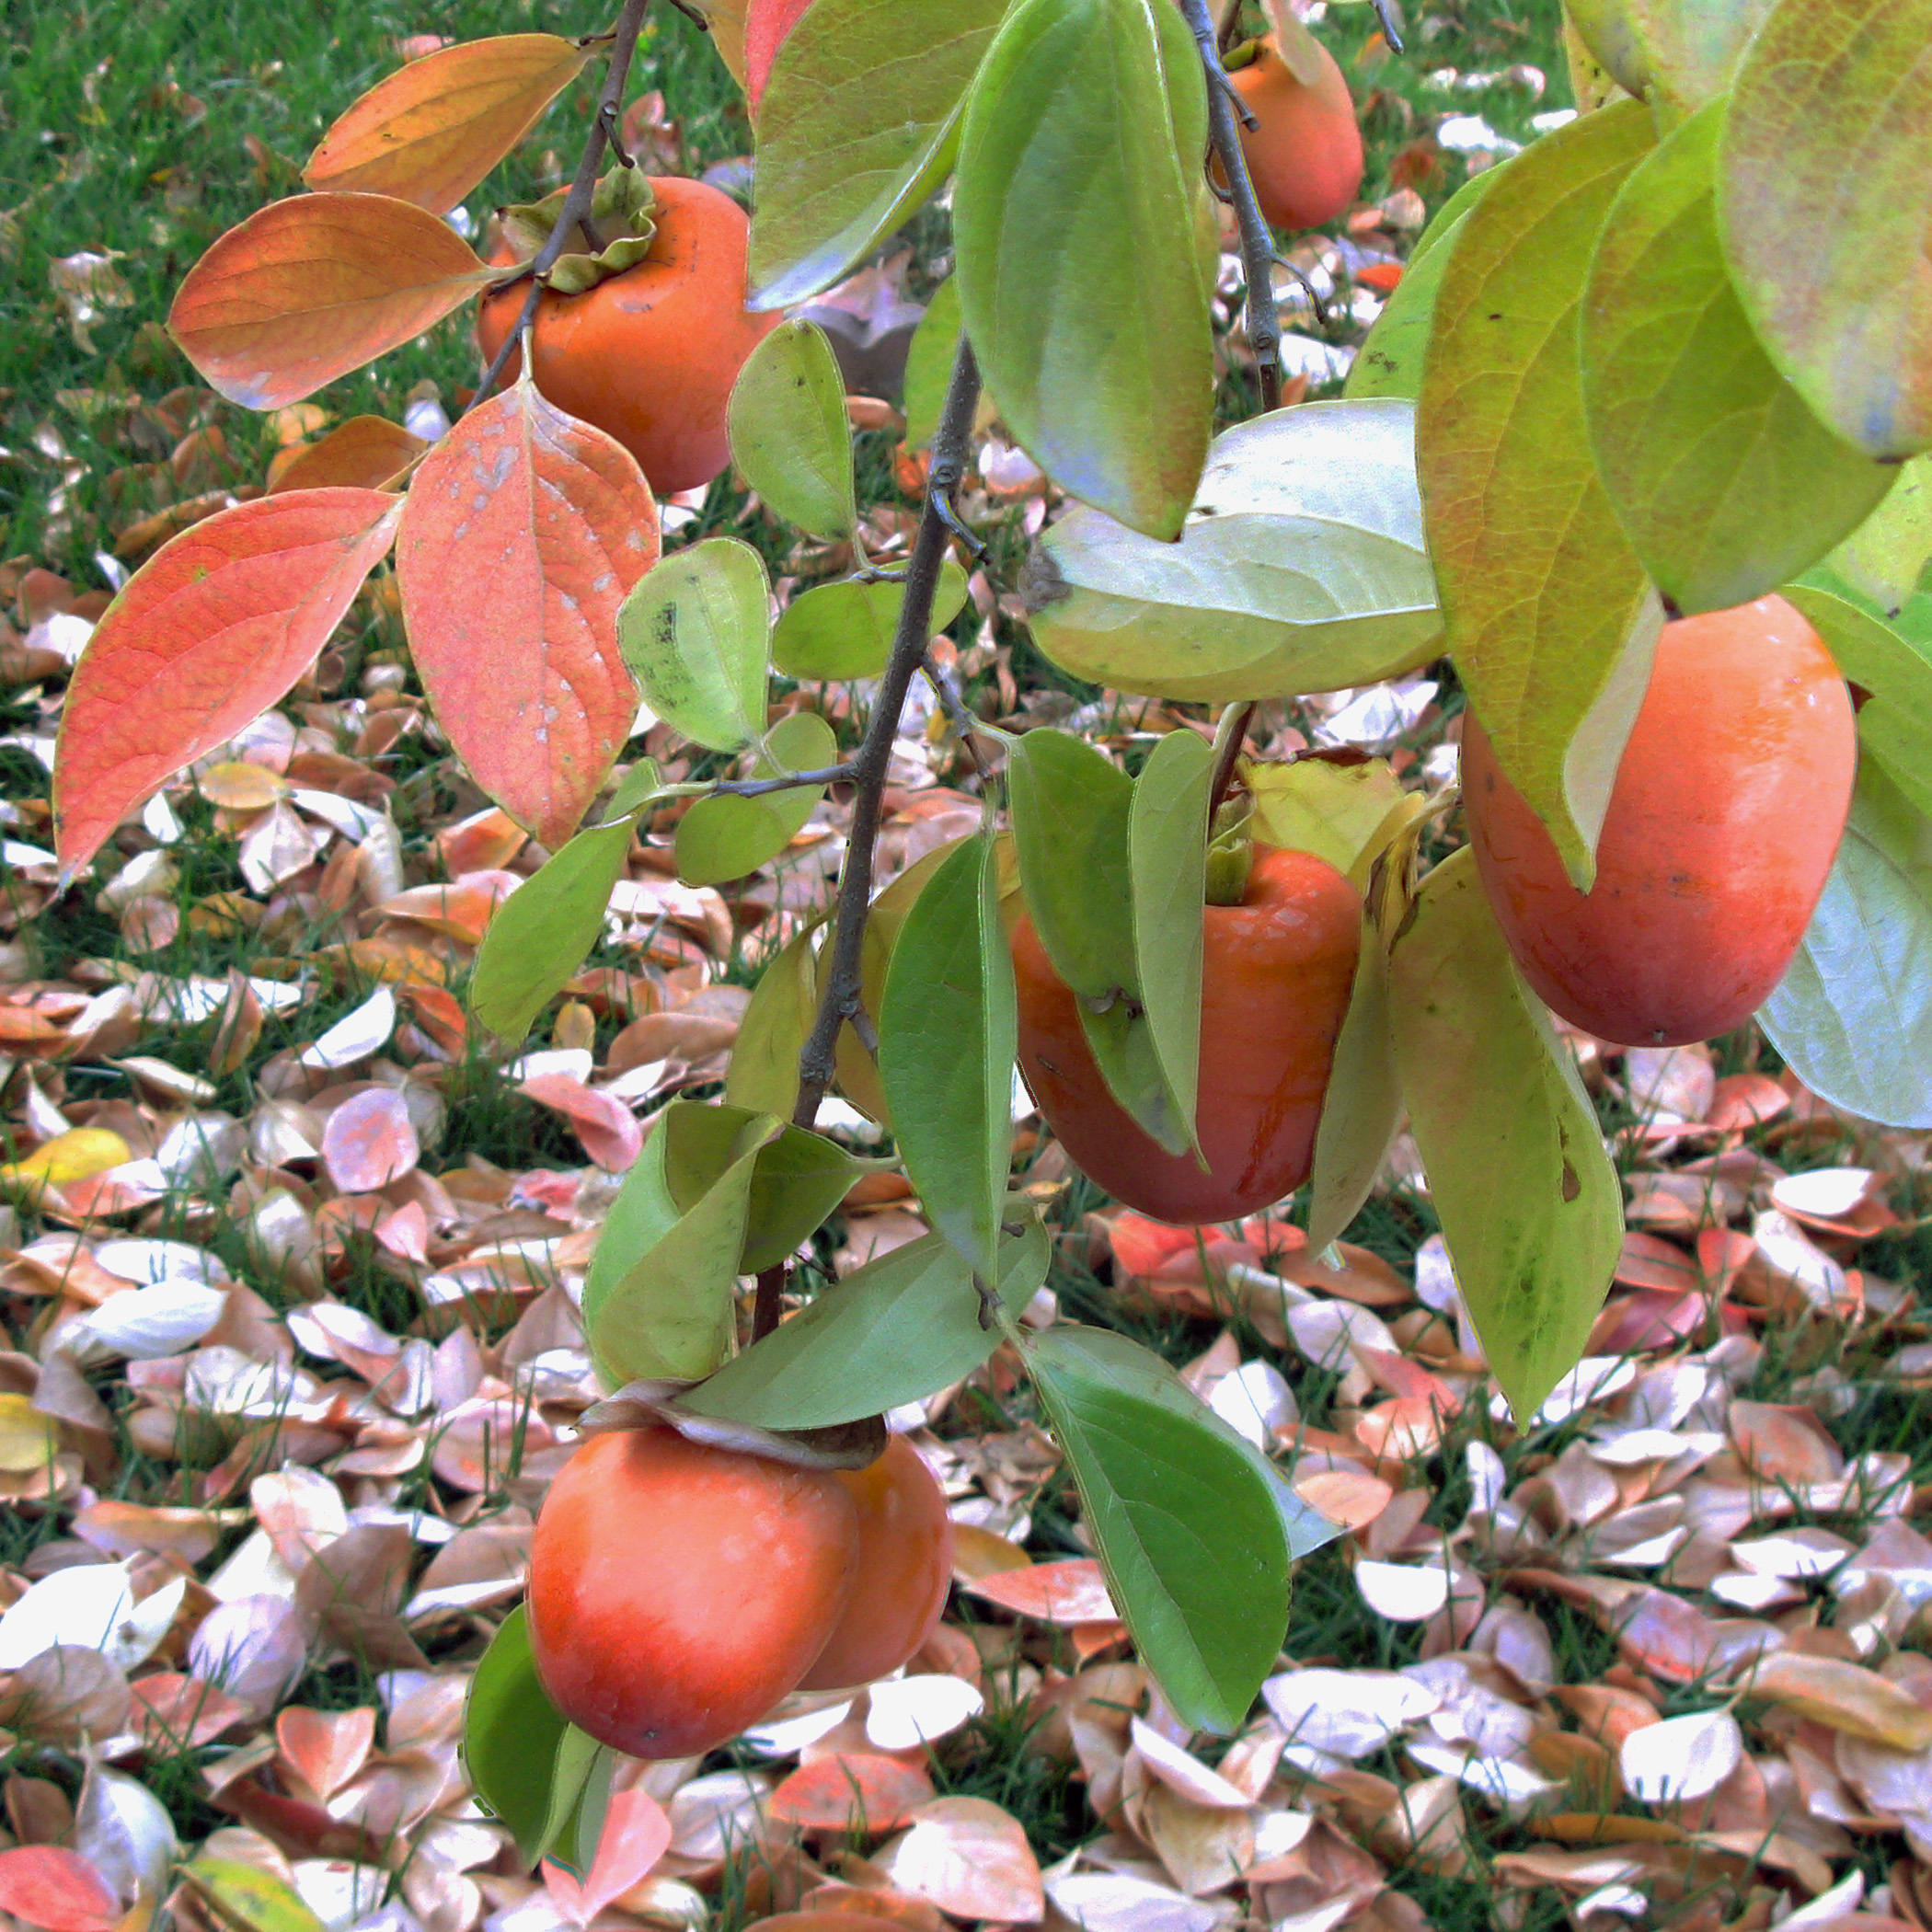
tree, plant, fruit, leaf, flower, food, produce, flora, california, shrub, persimmons, sacramento, flowering plant, rose family, land plant